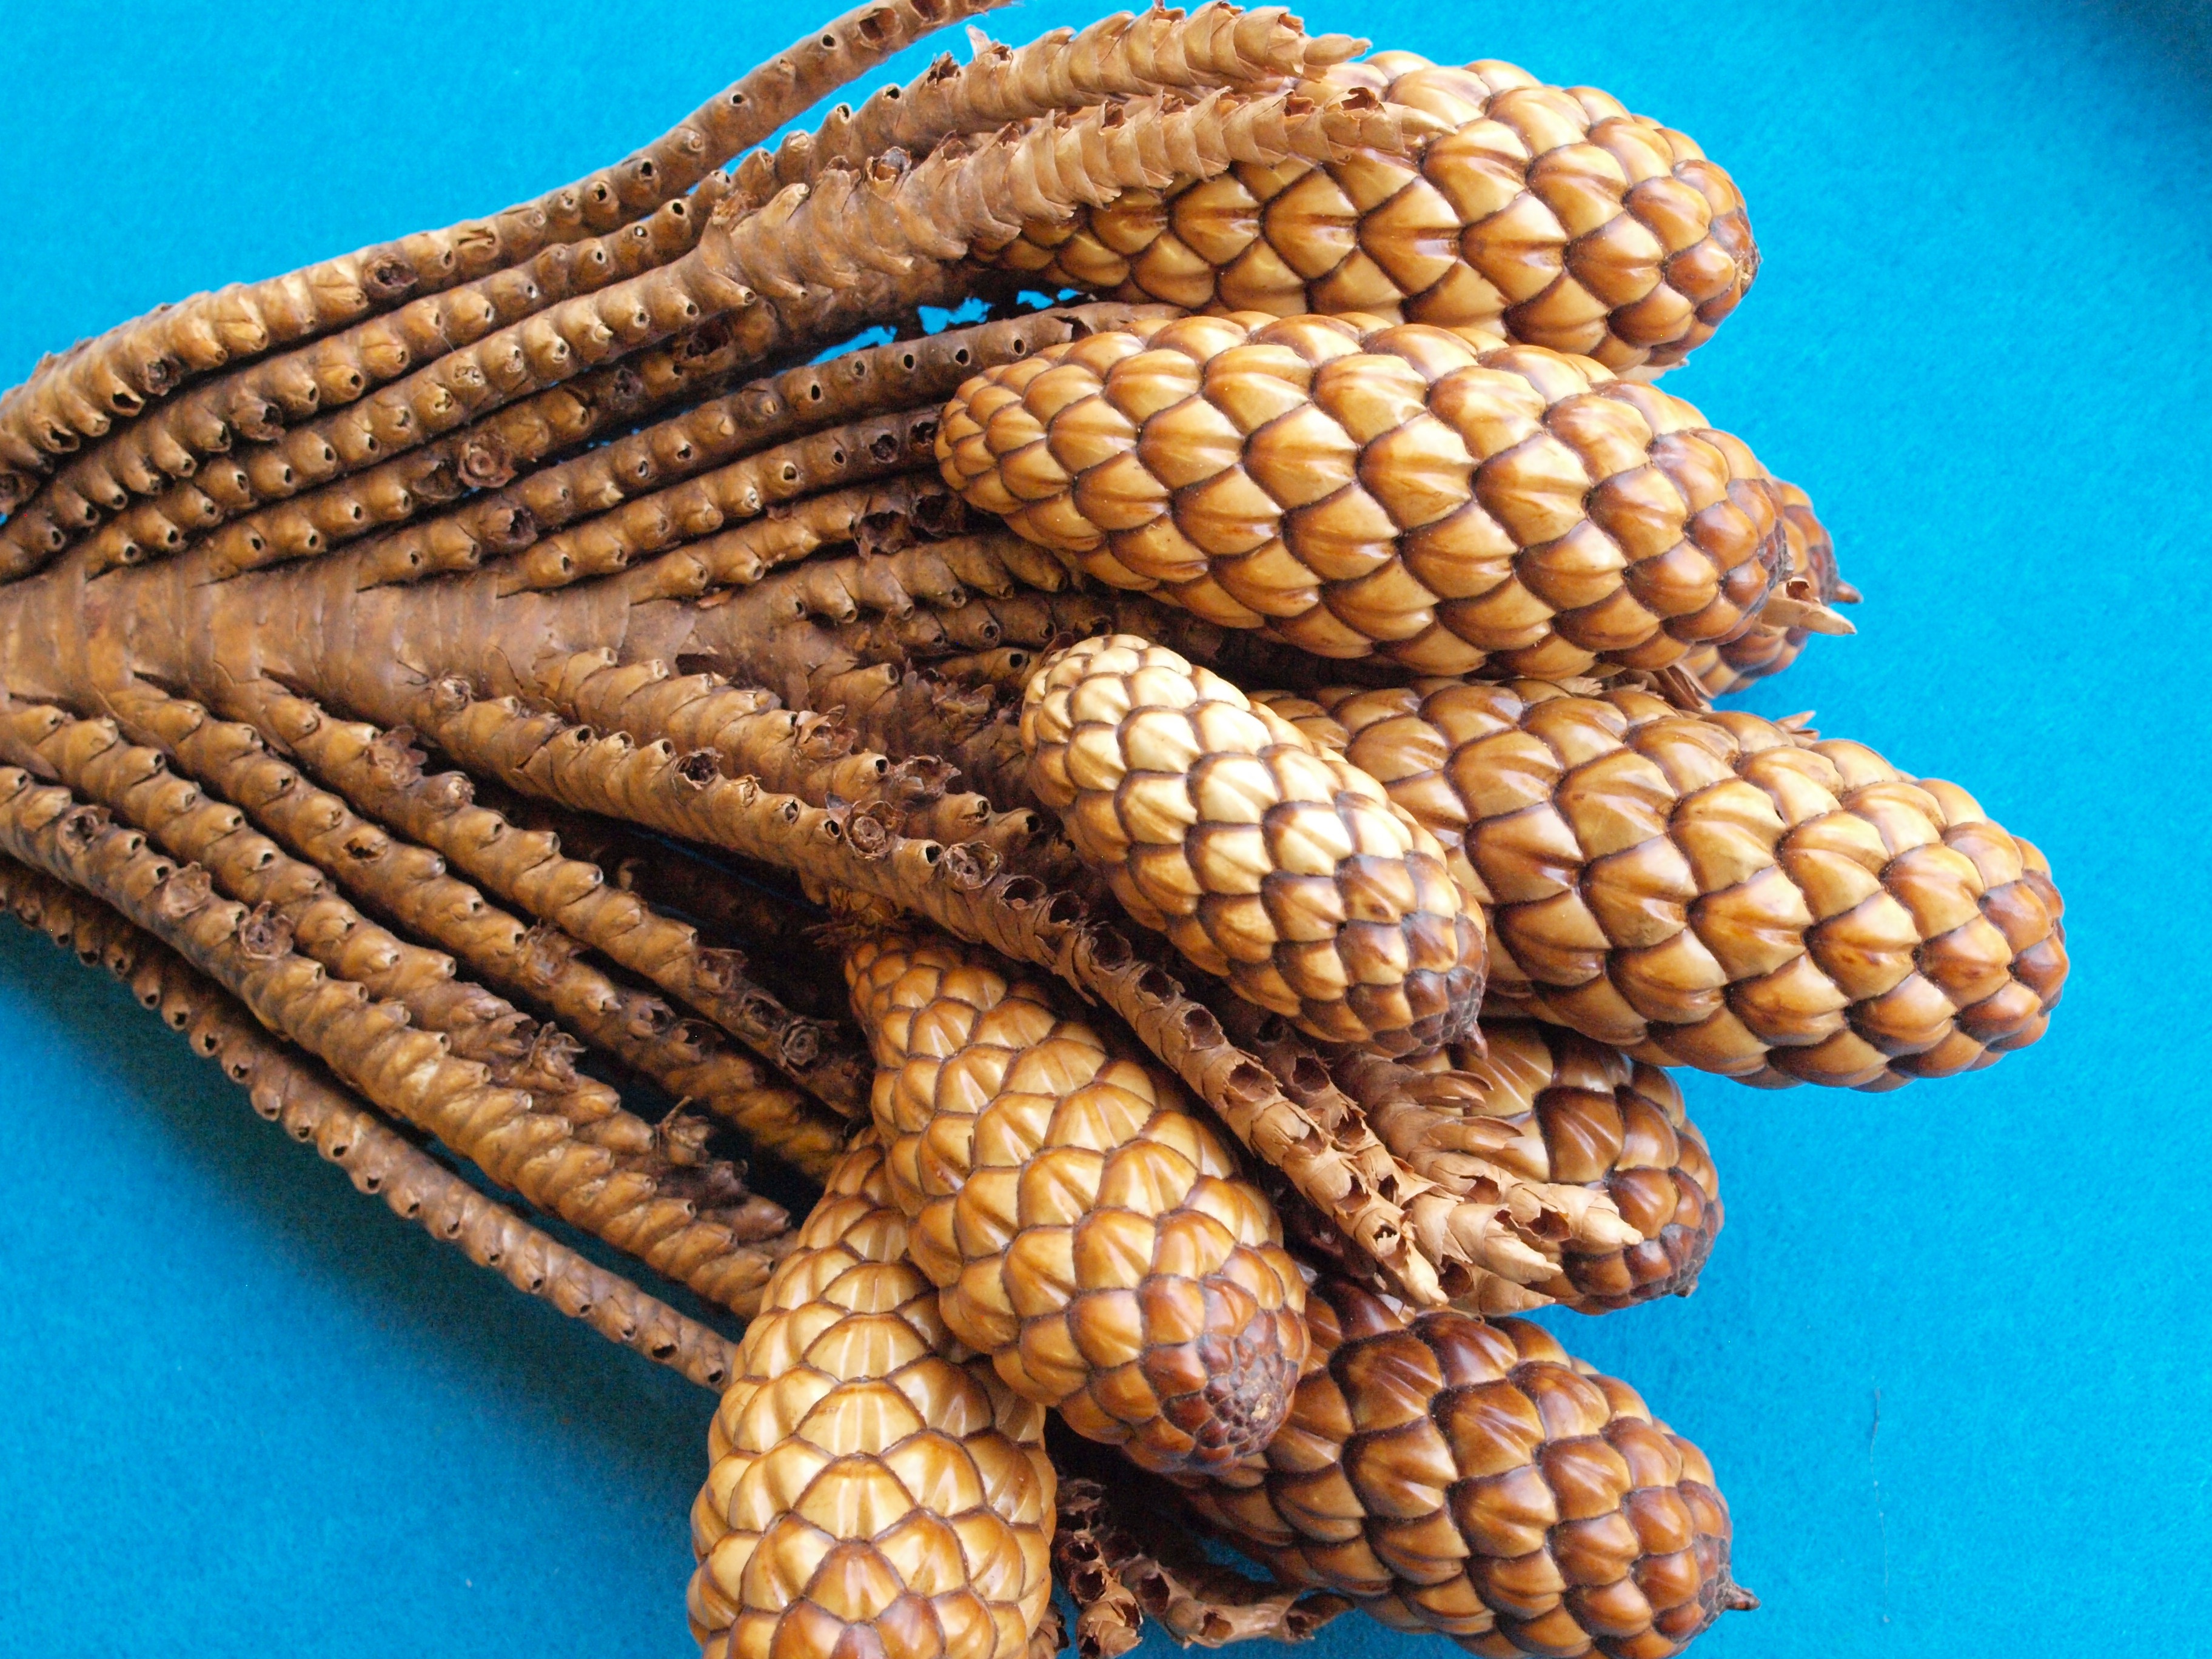
food, produce, crop, reptile, tap, grass family, raphia farinifera, raffia palm, thika nut twig